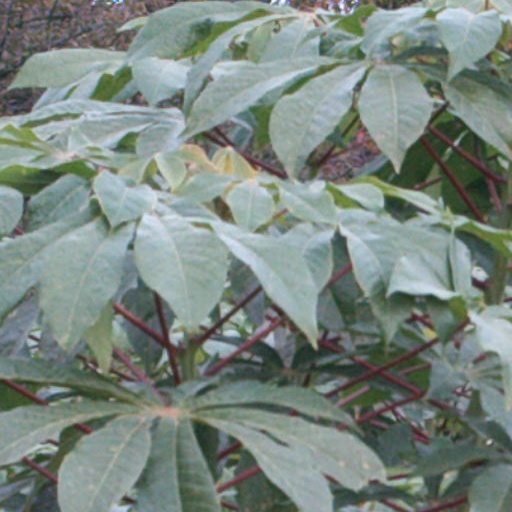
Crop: cassava